Valhallian the Black Iron

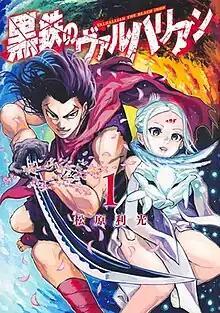
Cover of the first volume

is a Japanese manga series written and illustrated by Toshimitsu Matsubara. The series was serialized in Shueisha's "Weekly Young Jump" magazine from July 2021 to September 2022, with its individual chapters being collected into six volumes.